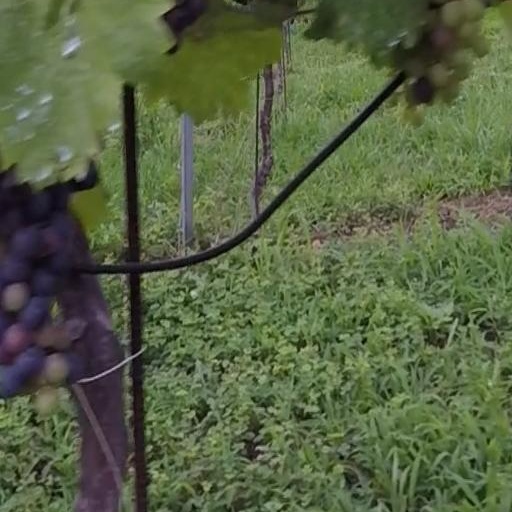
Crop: grape